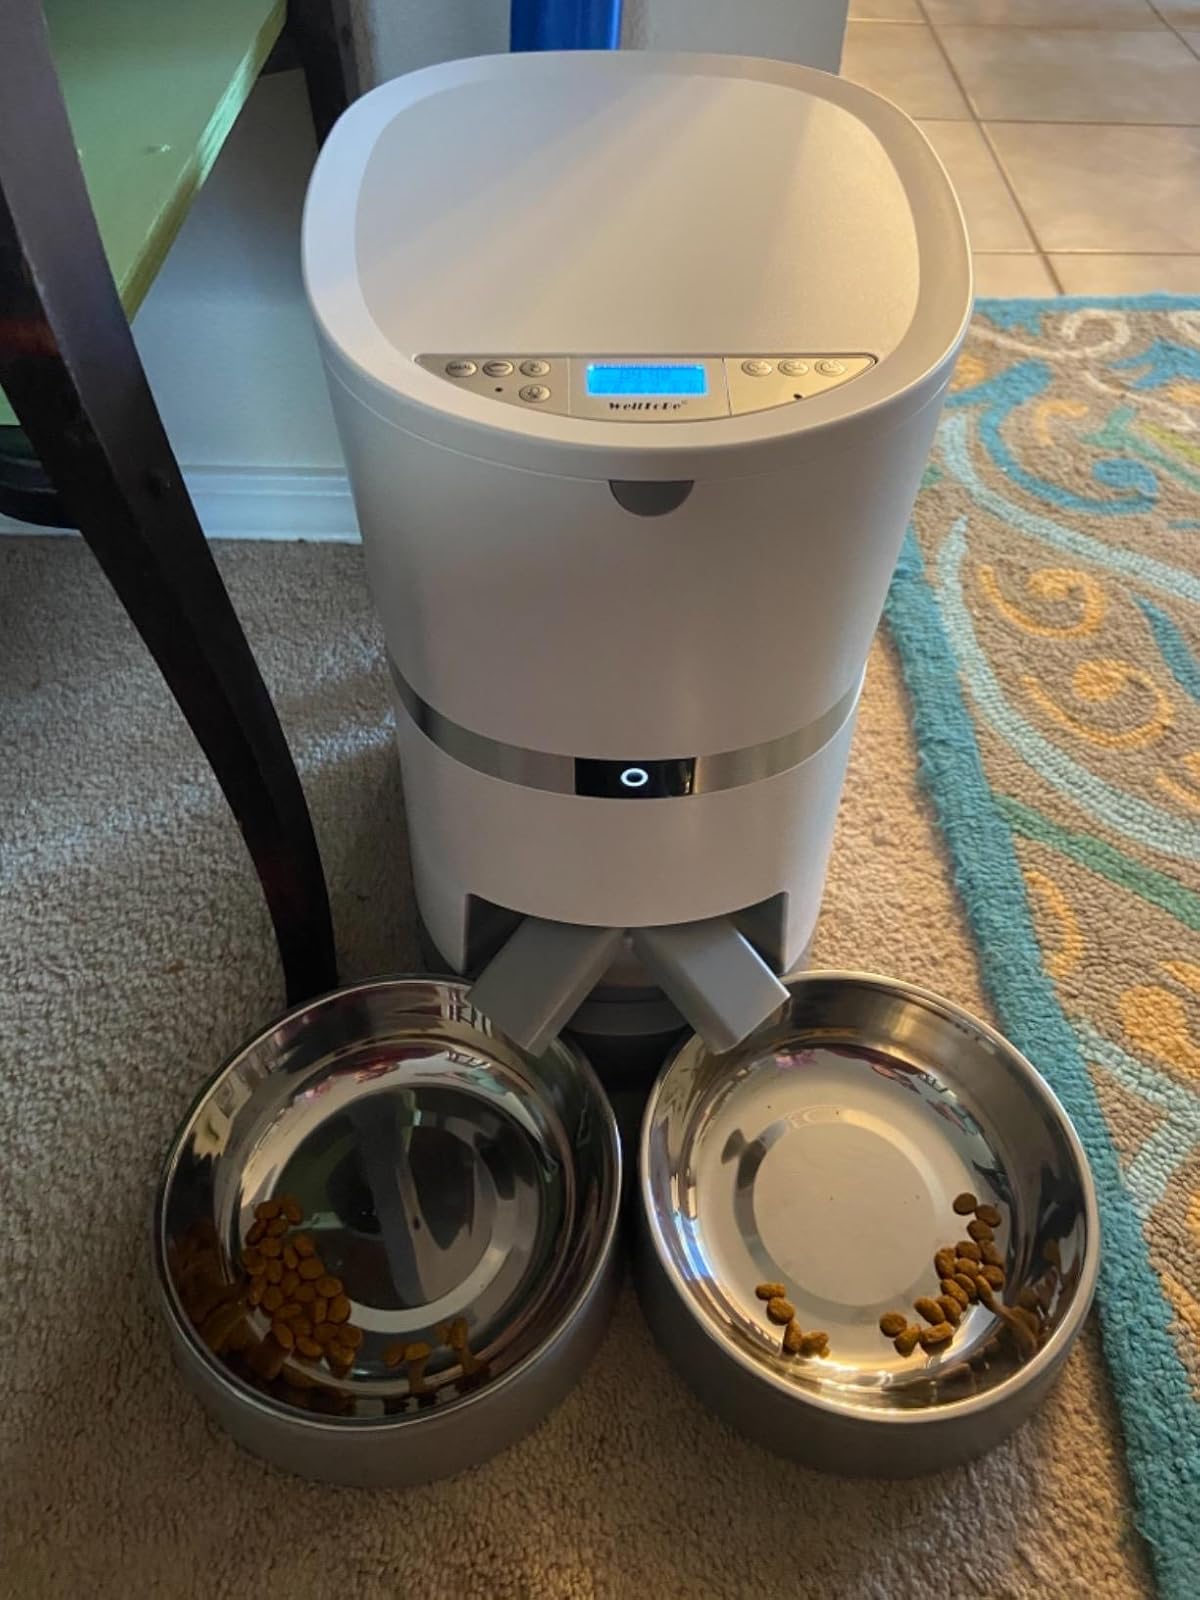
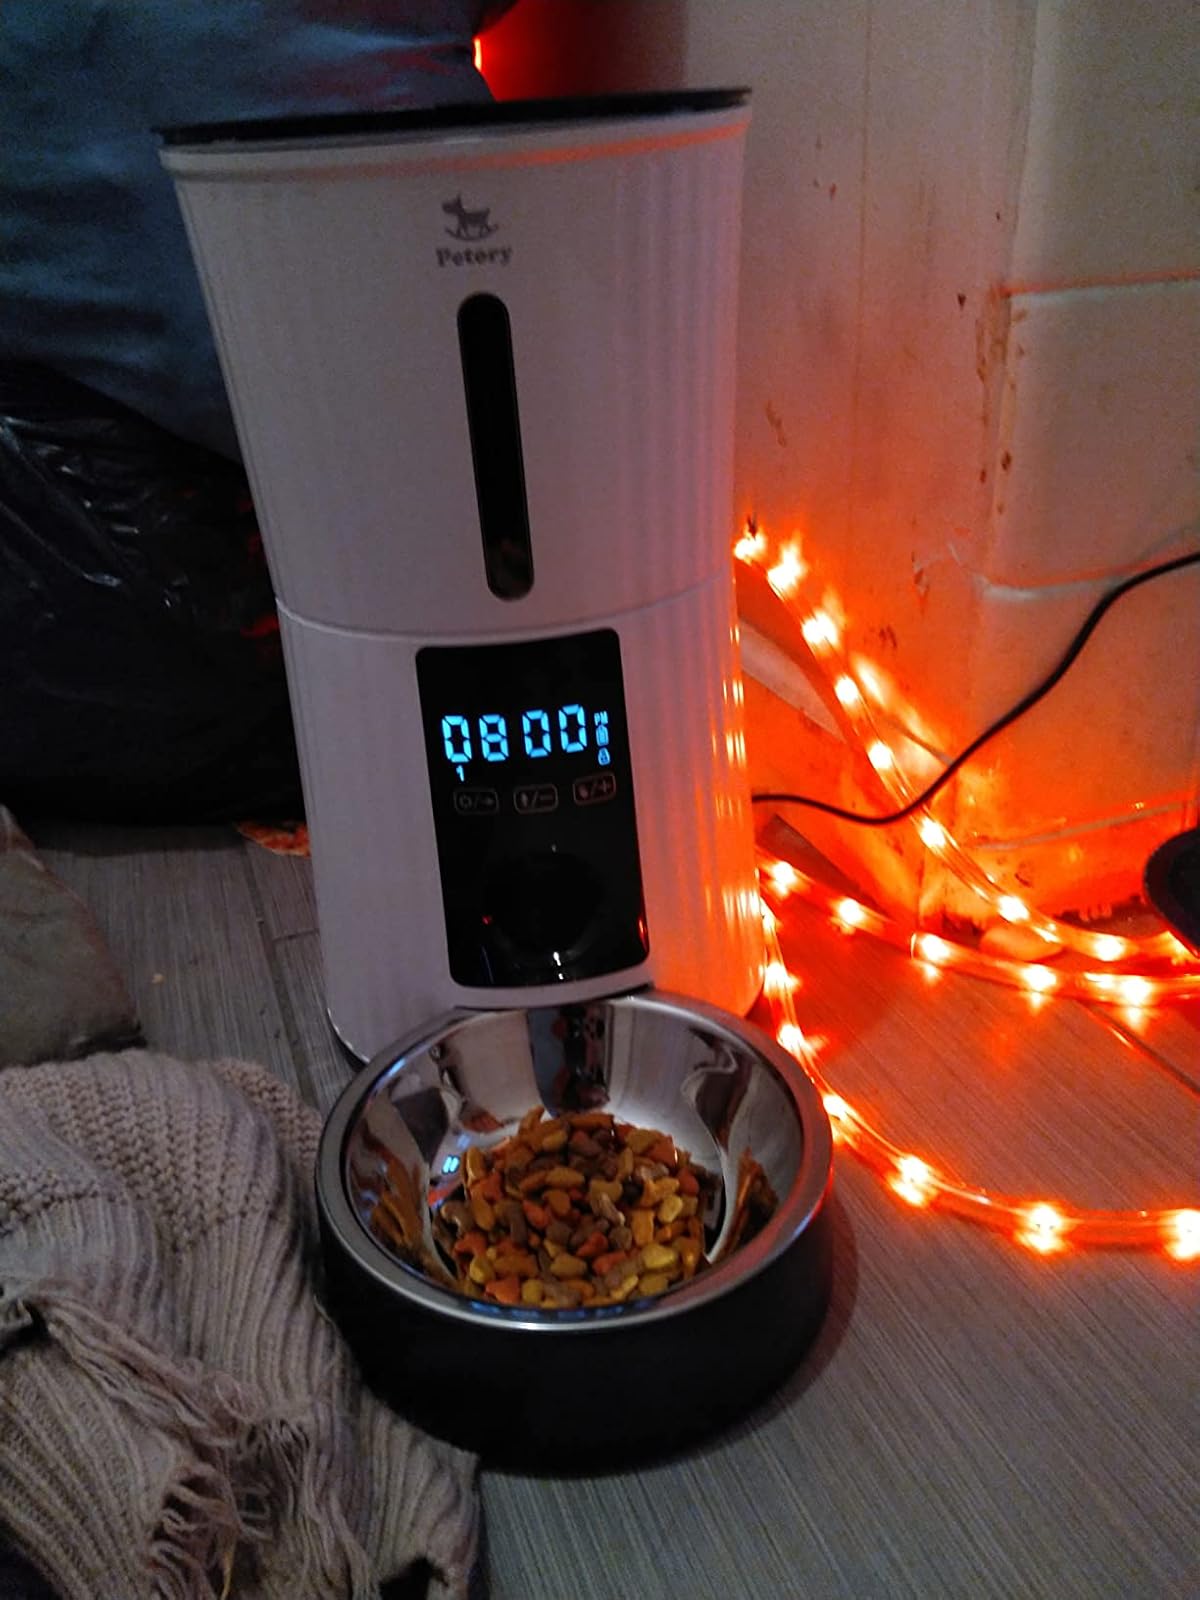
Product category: items_feeder
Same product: no